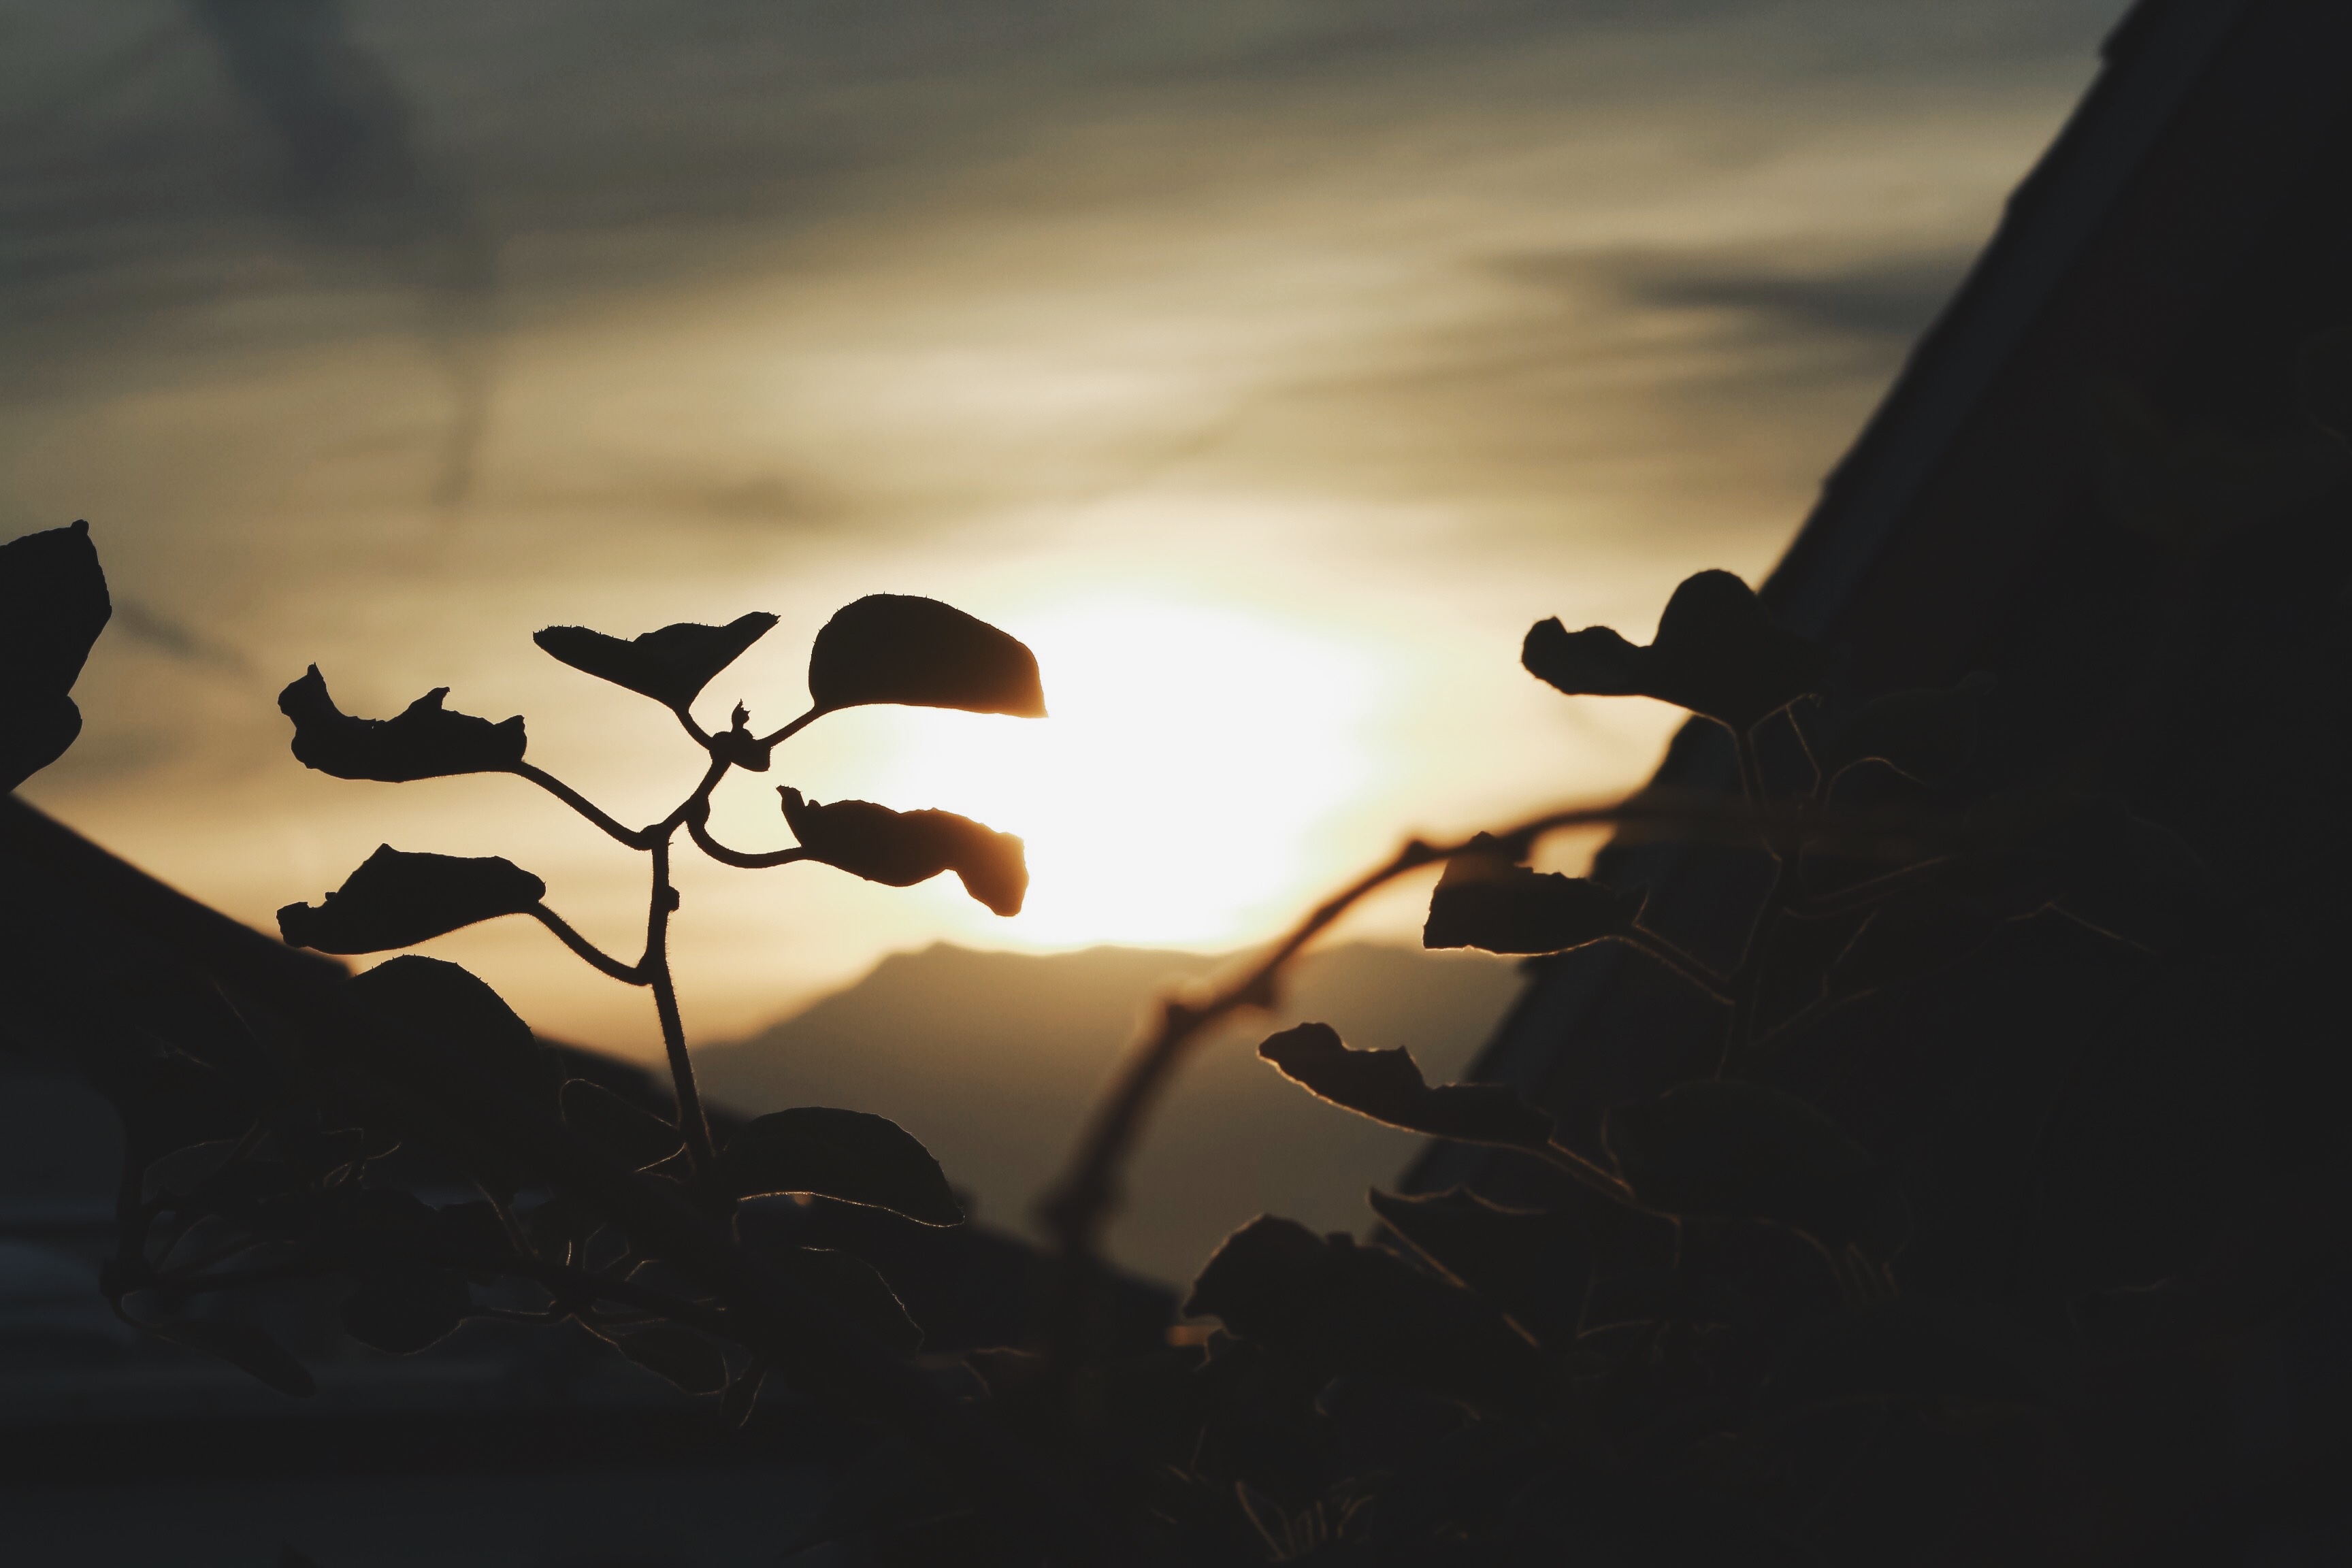
silhouette, light, cloud, sky, sunrise, sunset, sunlight, morning, leaf, flower, dawn, dusk, evening, reflection, shadow, darkness, black, atmospheric phenomenon